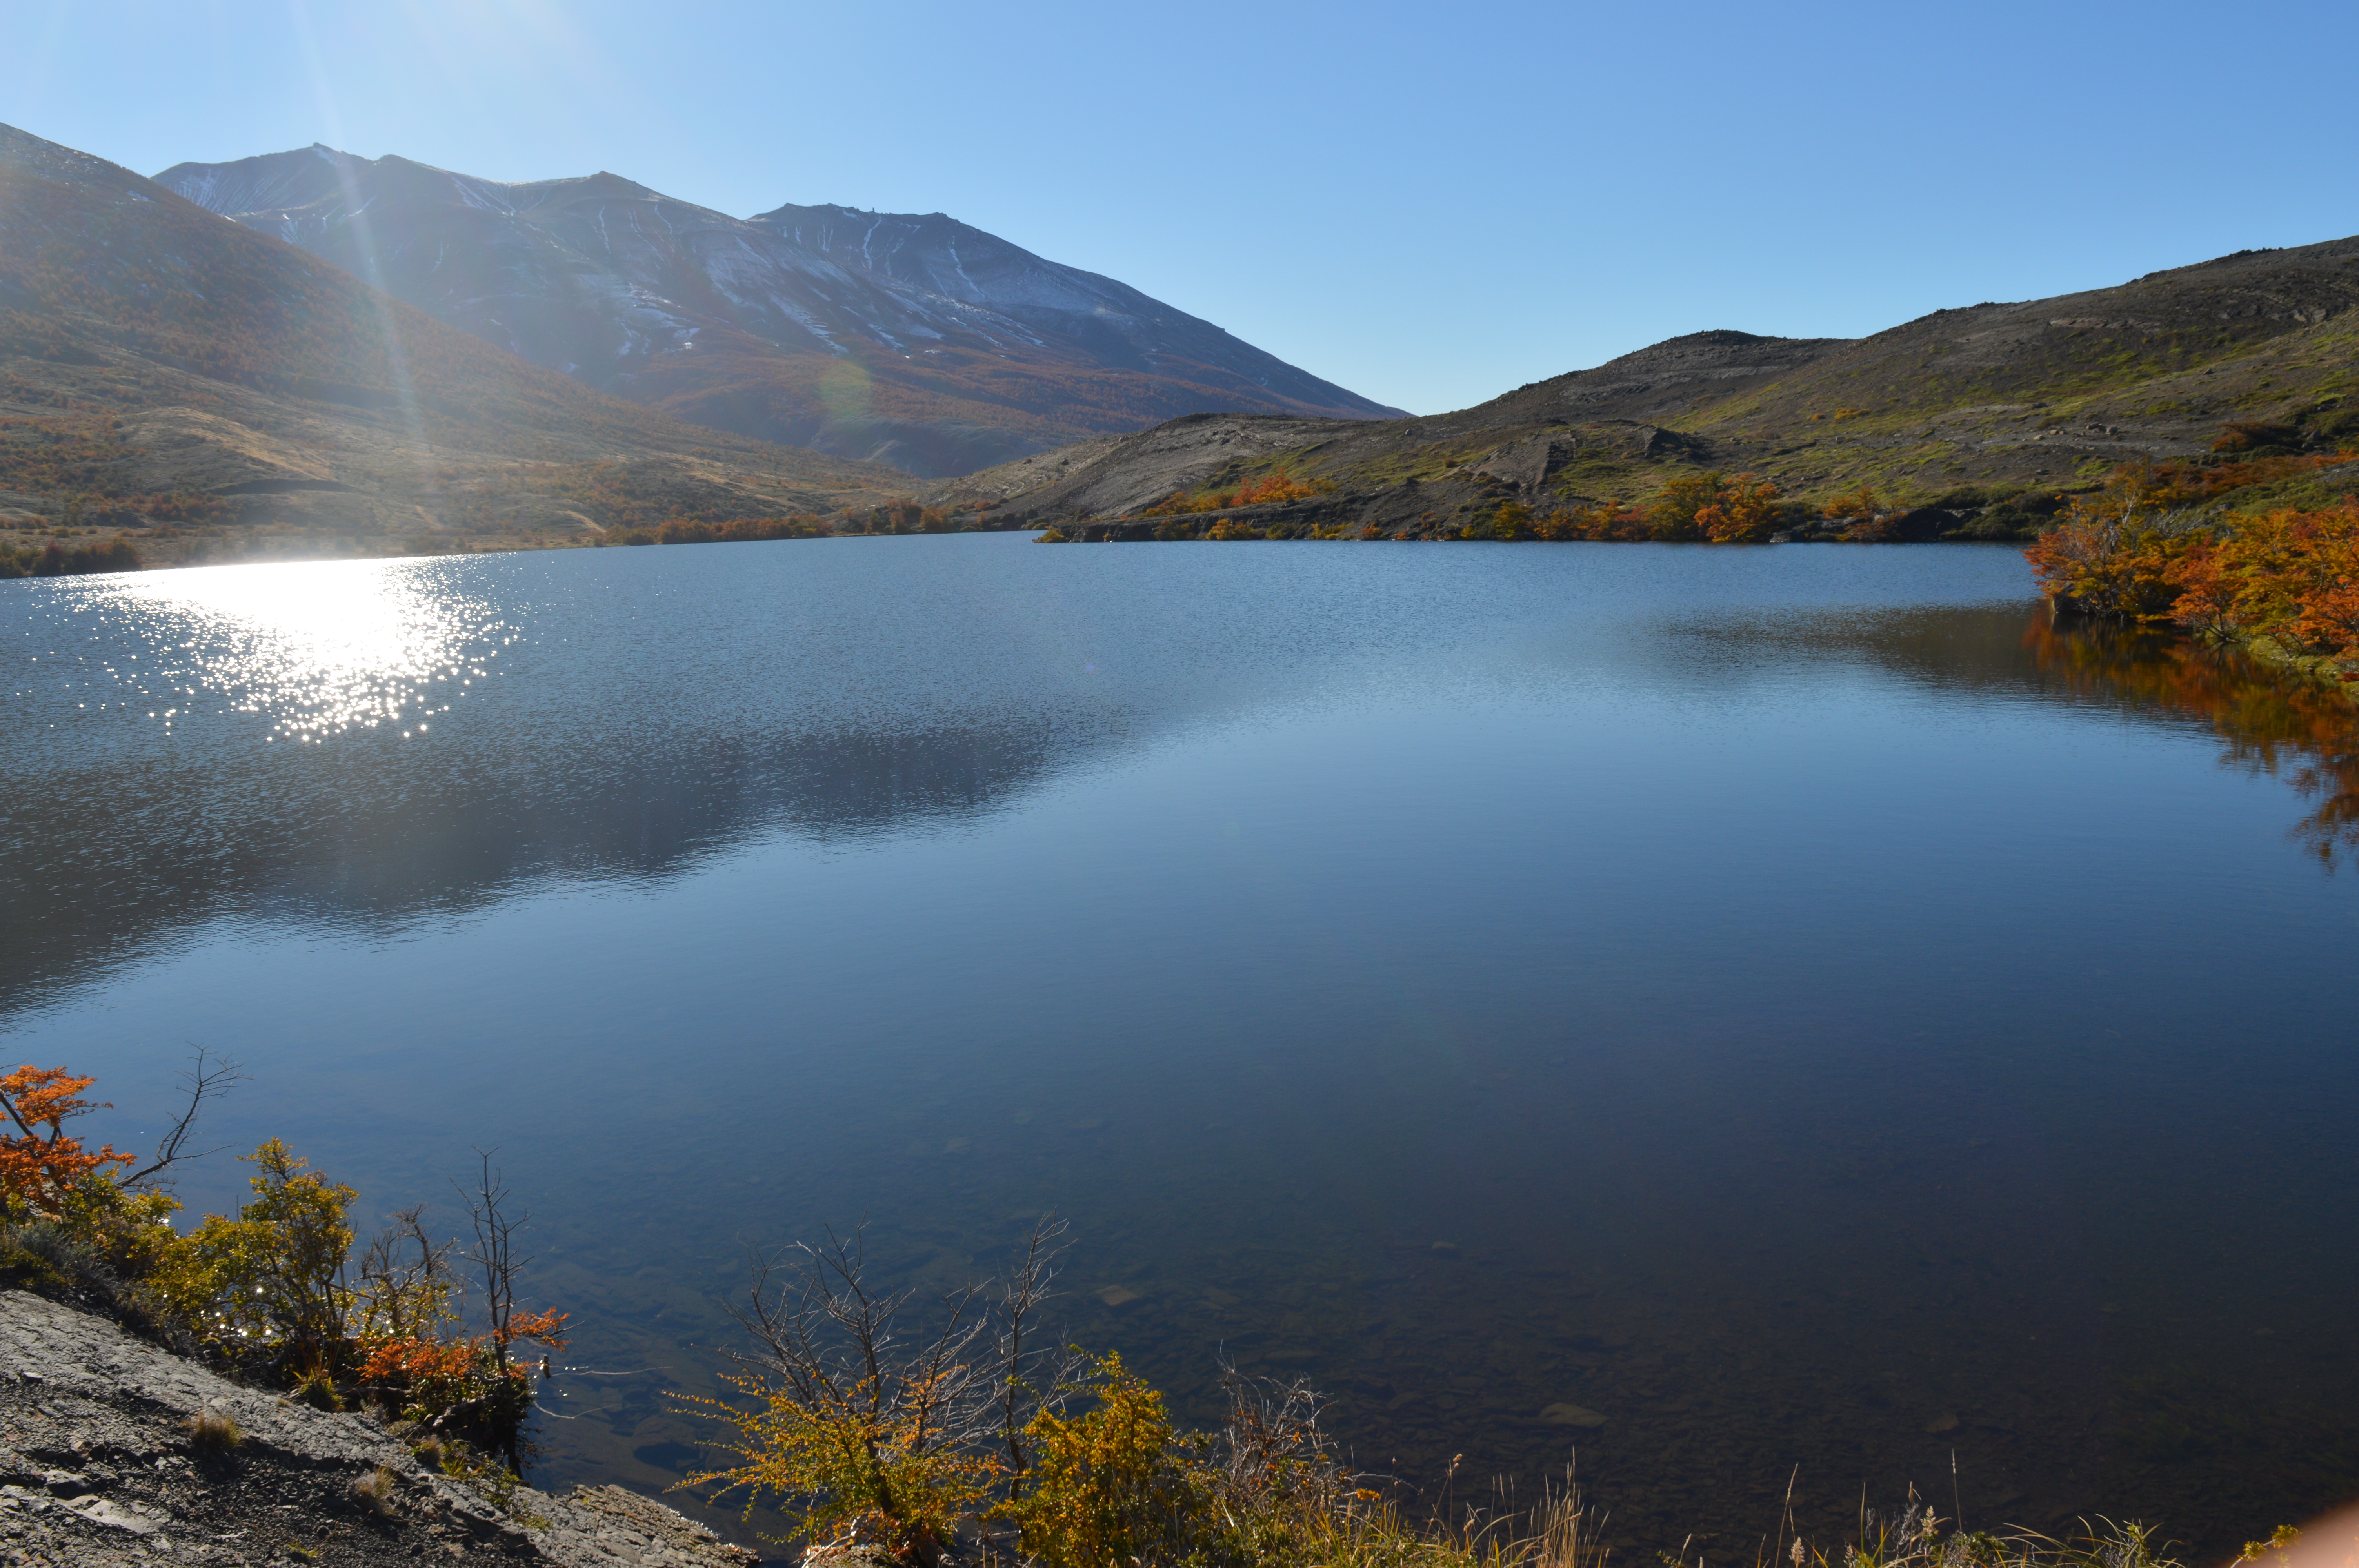
towers, patagonia, nature, wild, relax, mountain, body of water, tarn, lake, highland, water resources, wilderness, reservoir, loch, mountainous landforms, sky, lake district, natural landscape, reflection, fell, river, hill, leaf, tree, pond, landscape, autumn, mountain range, national park, bank, crater lake, lacustrine plain, cloud, valley